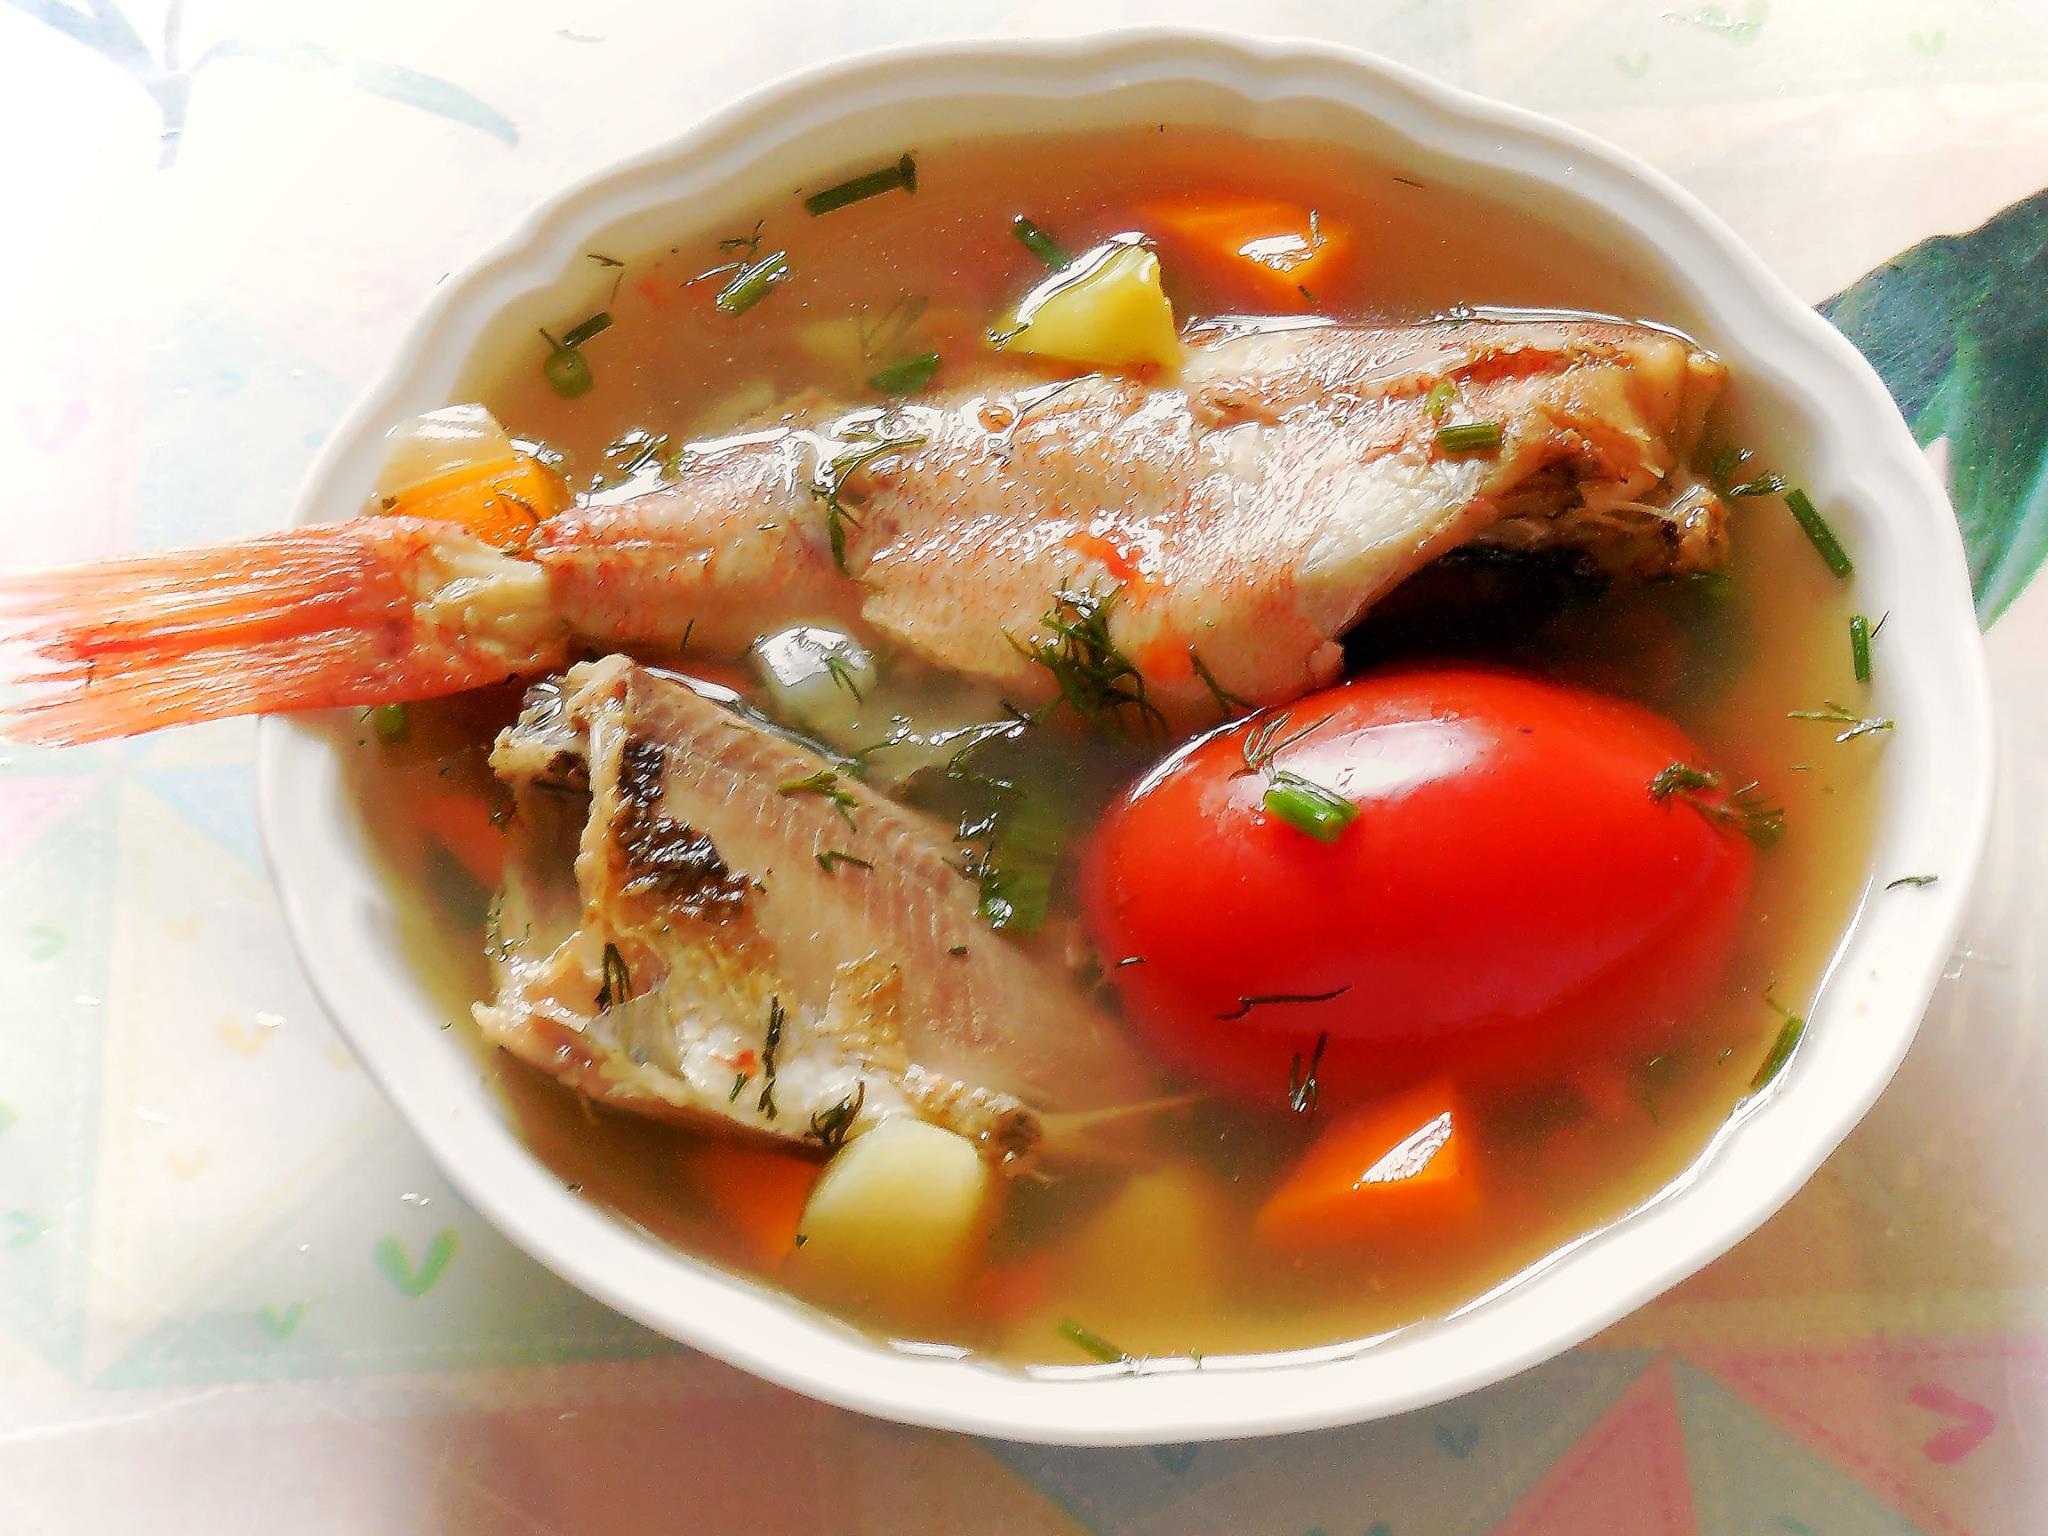
dish, meal, food, cooking, produce, seafood, ear, fish, cuisine, soup, asian food, curry, thai food, first meal, chinese food, southeast asian food, bouillabaisse, canh chua